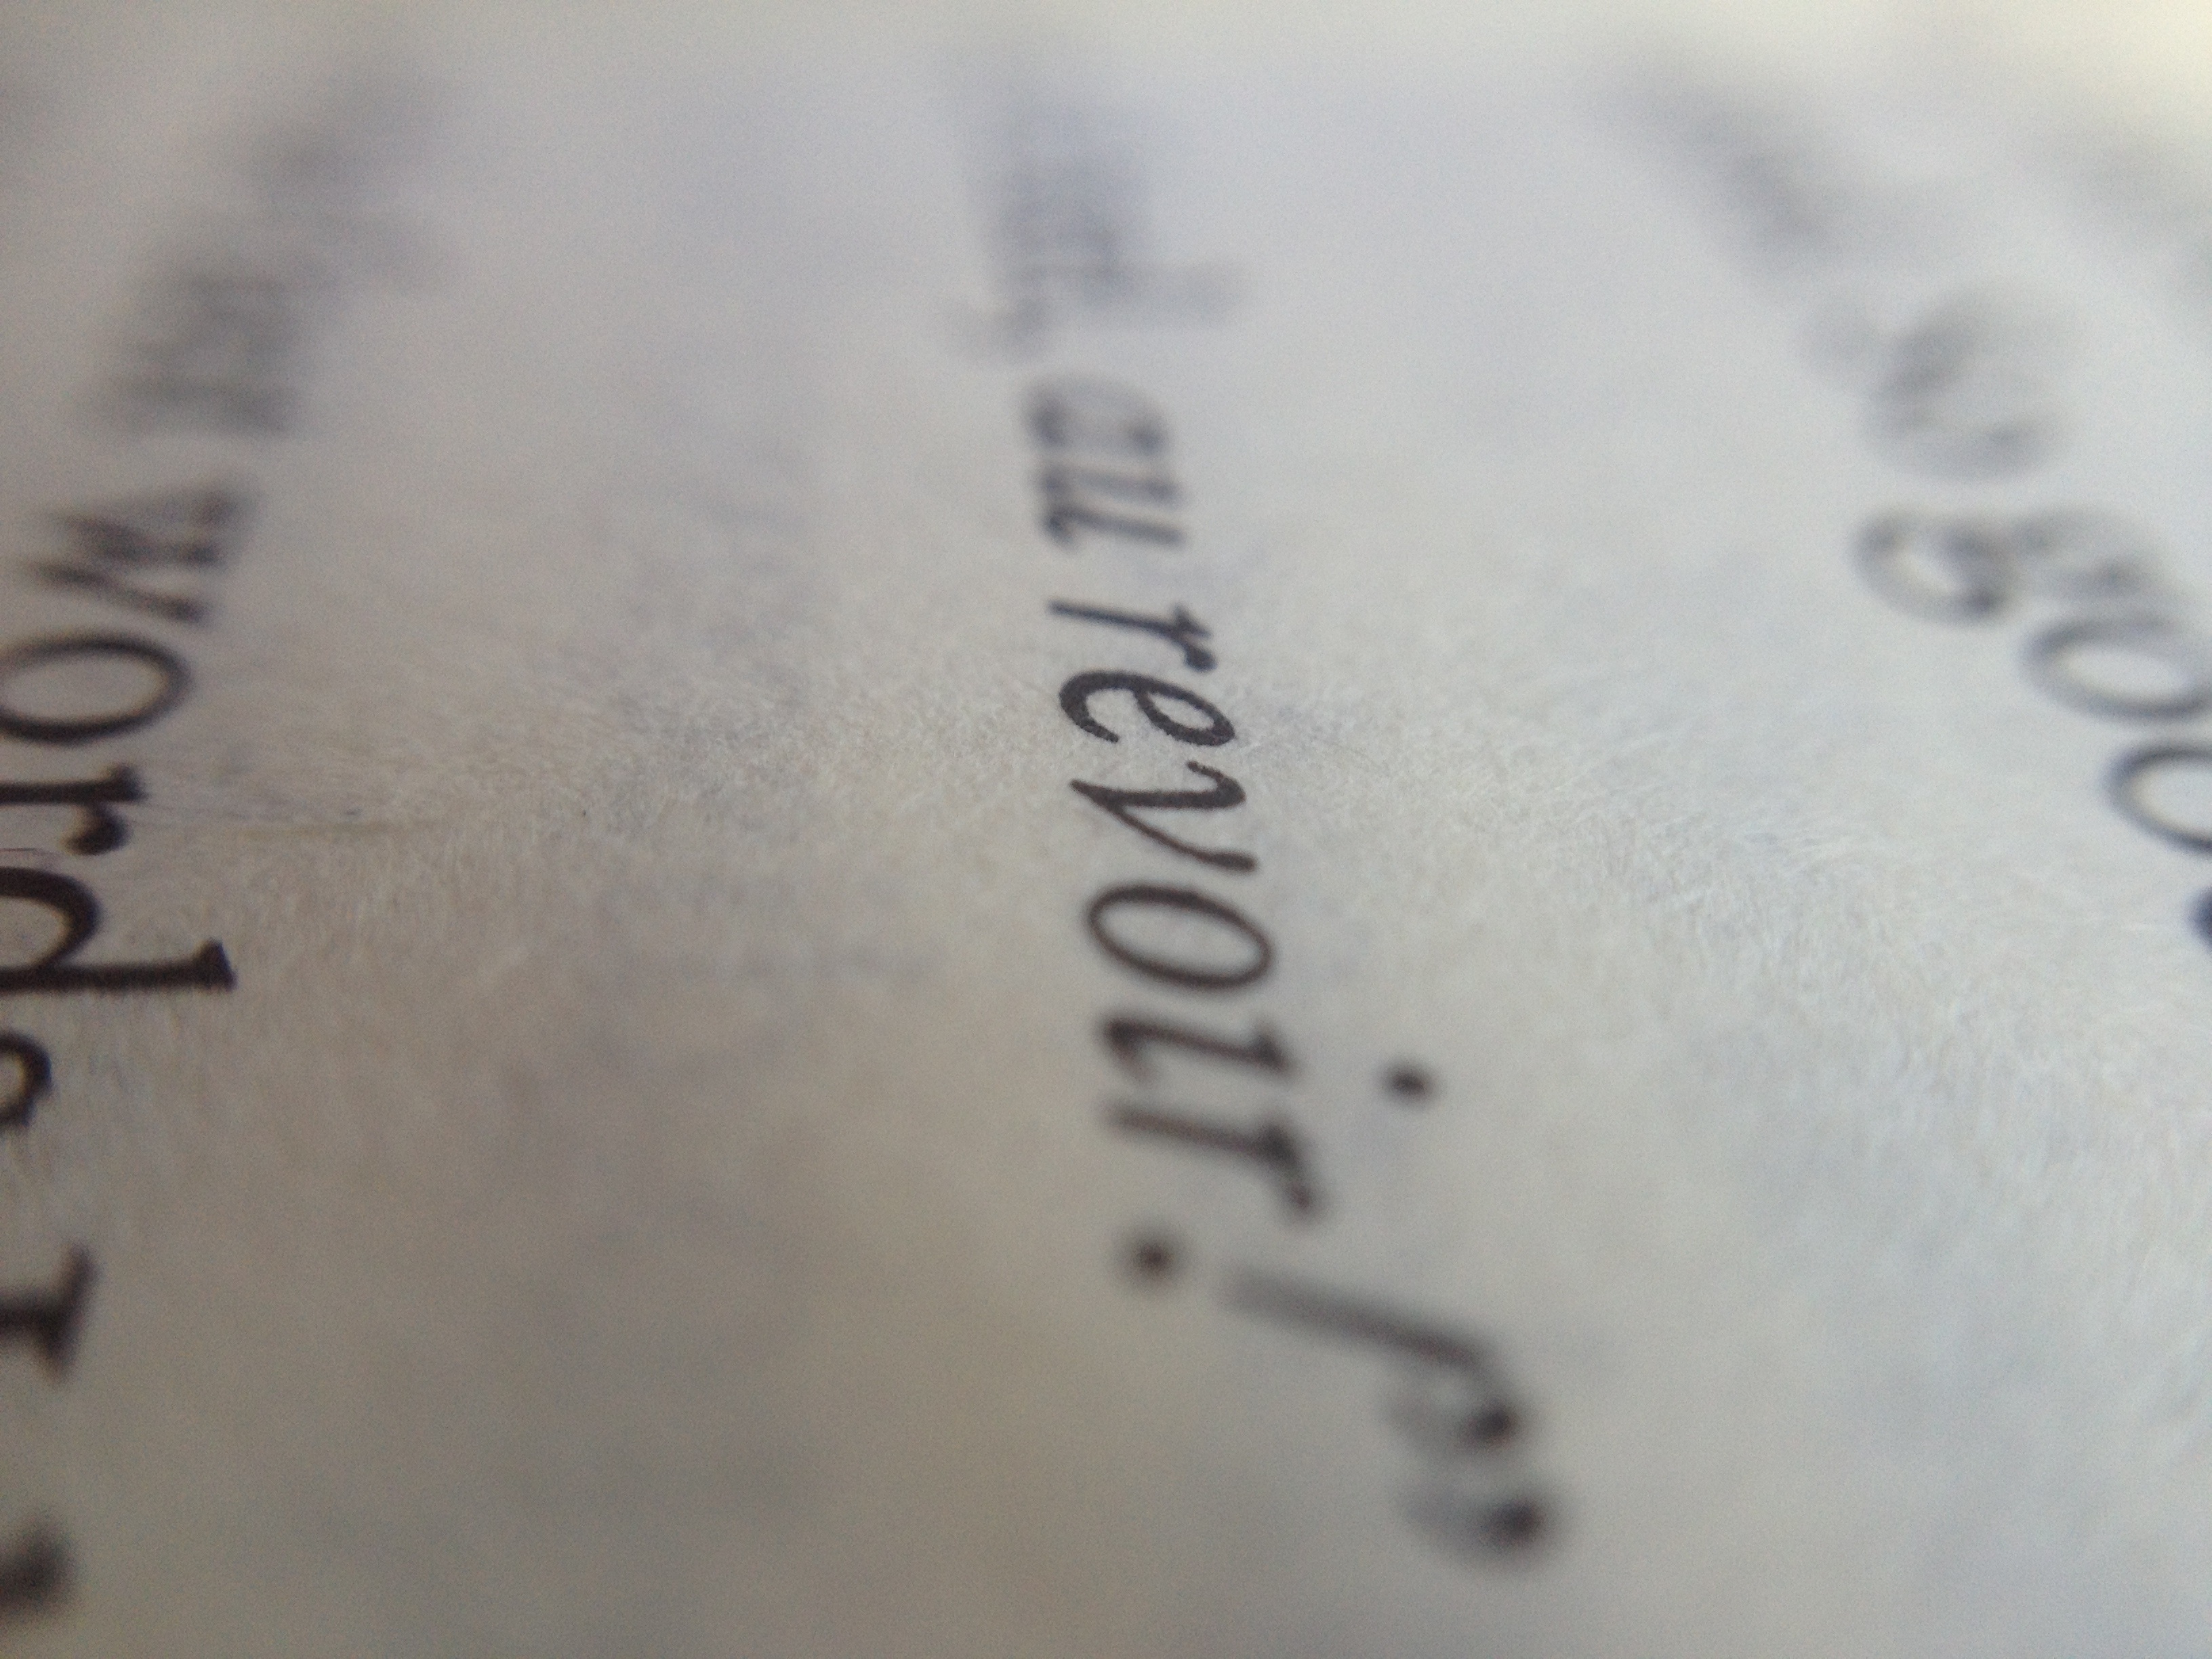
writing, hand, book, read, white, number, love, line, education, close up, font, sketch, drawing, text, handwriting, school, letters, calligraphy, shape, au revoir